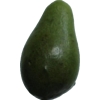
Label: green_avocado